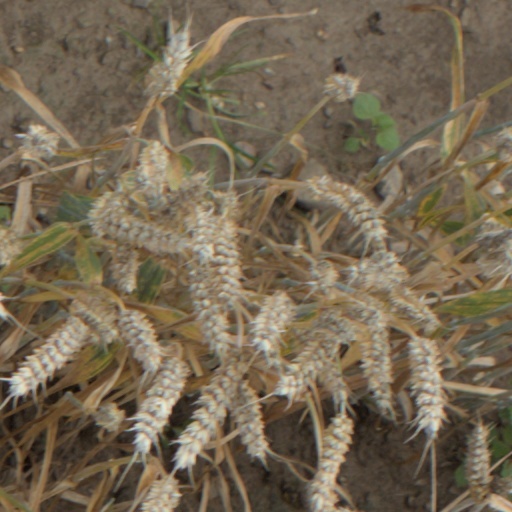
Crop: wheat